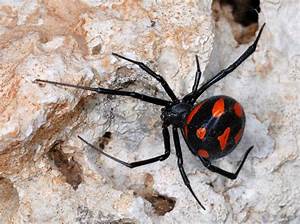
Label: ragno